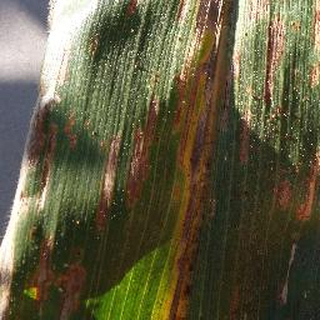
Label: corn_cercospora_leaf_spot